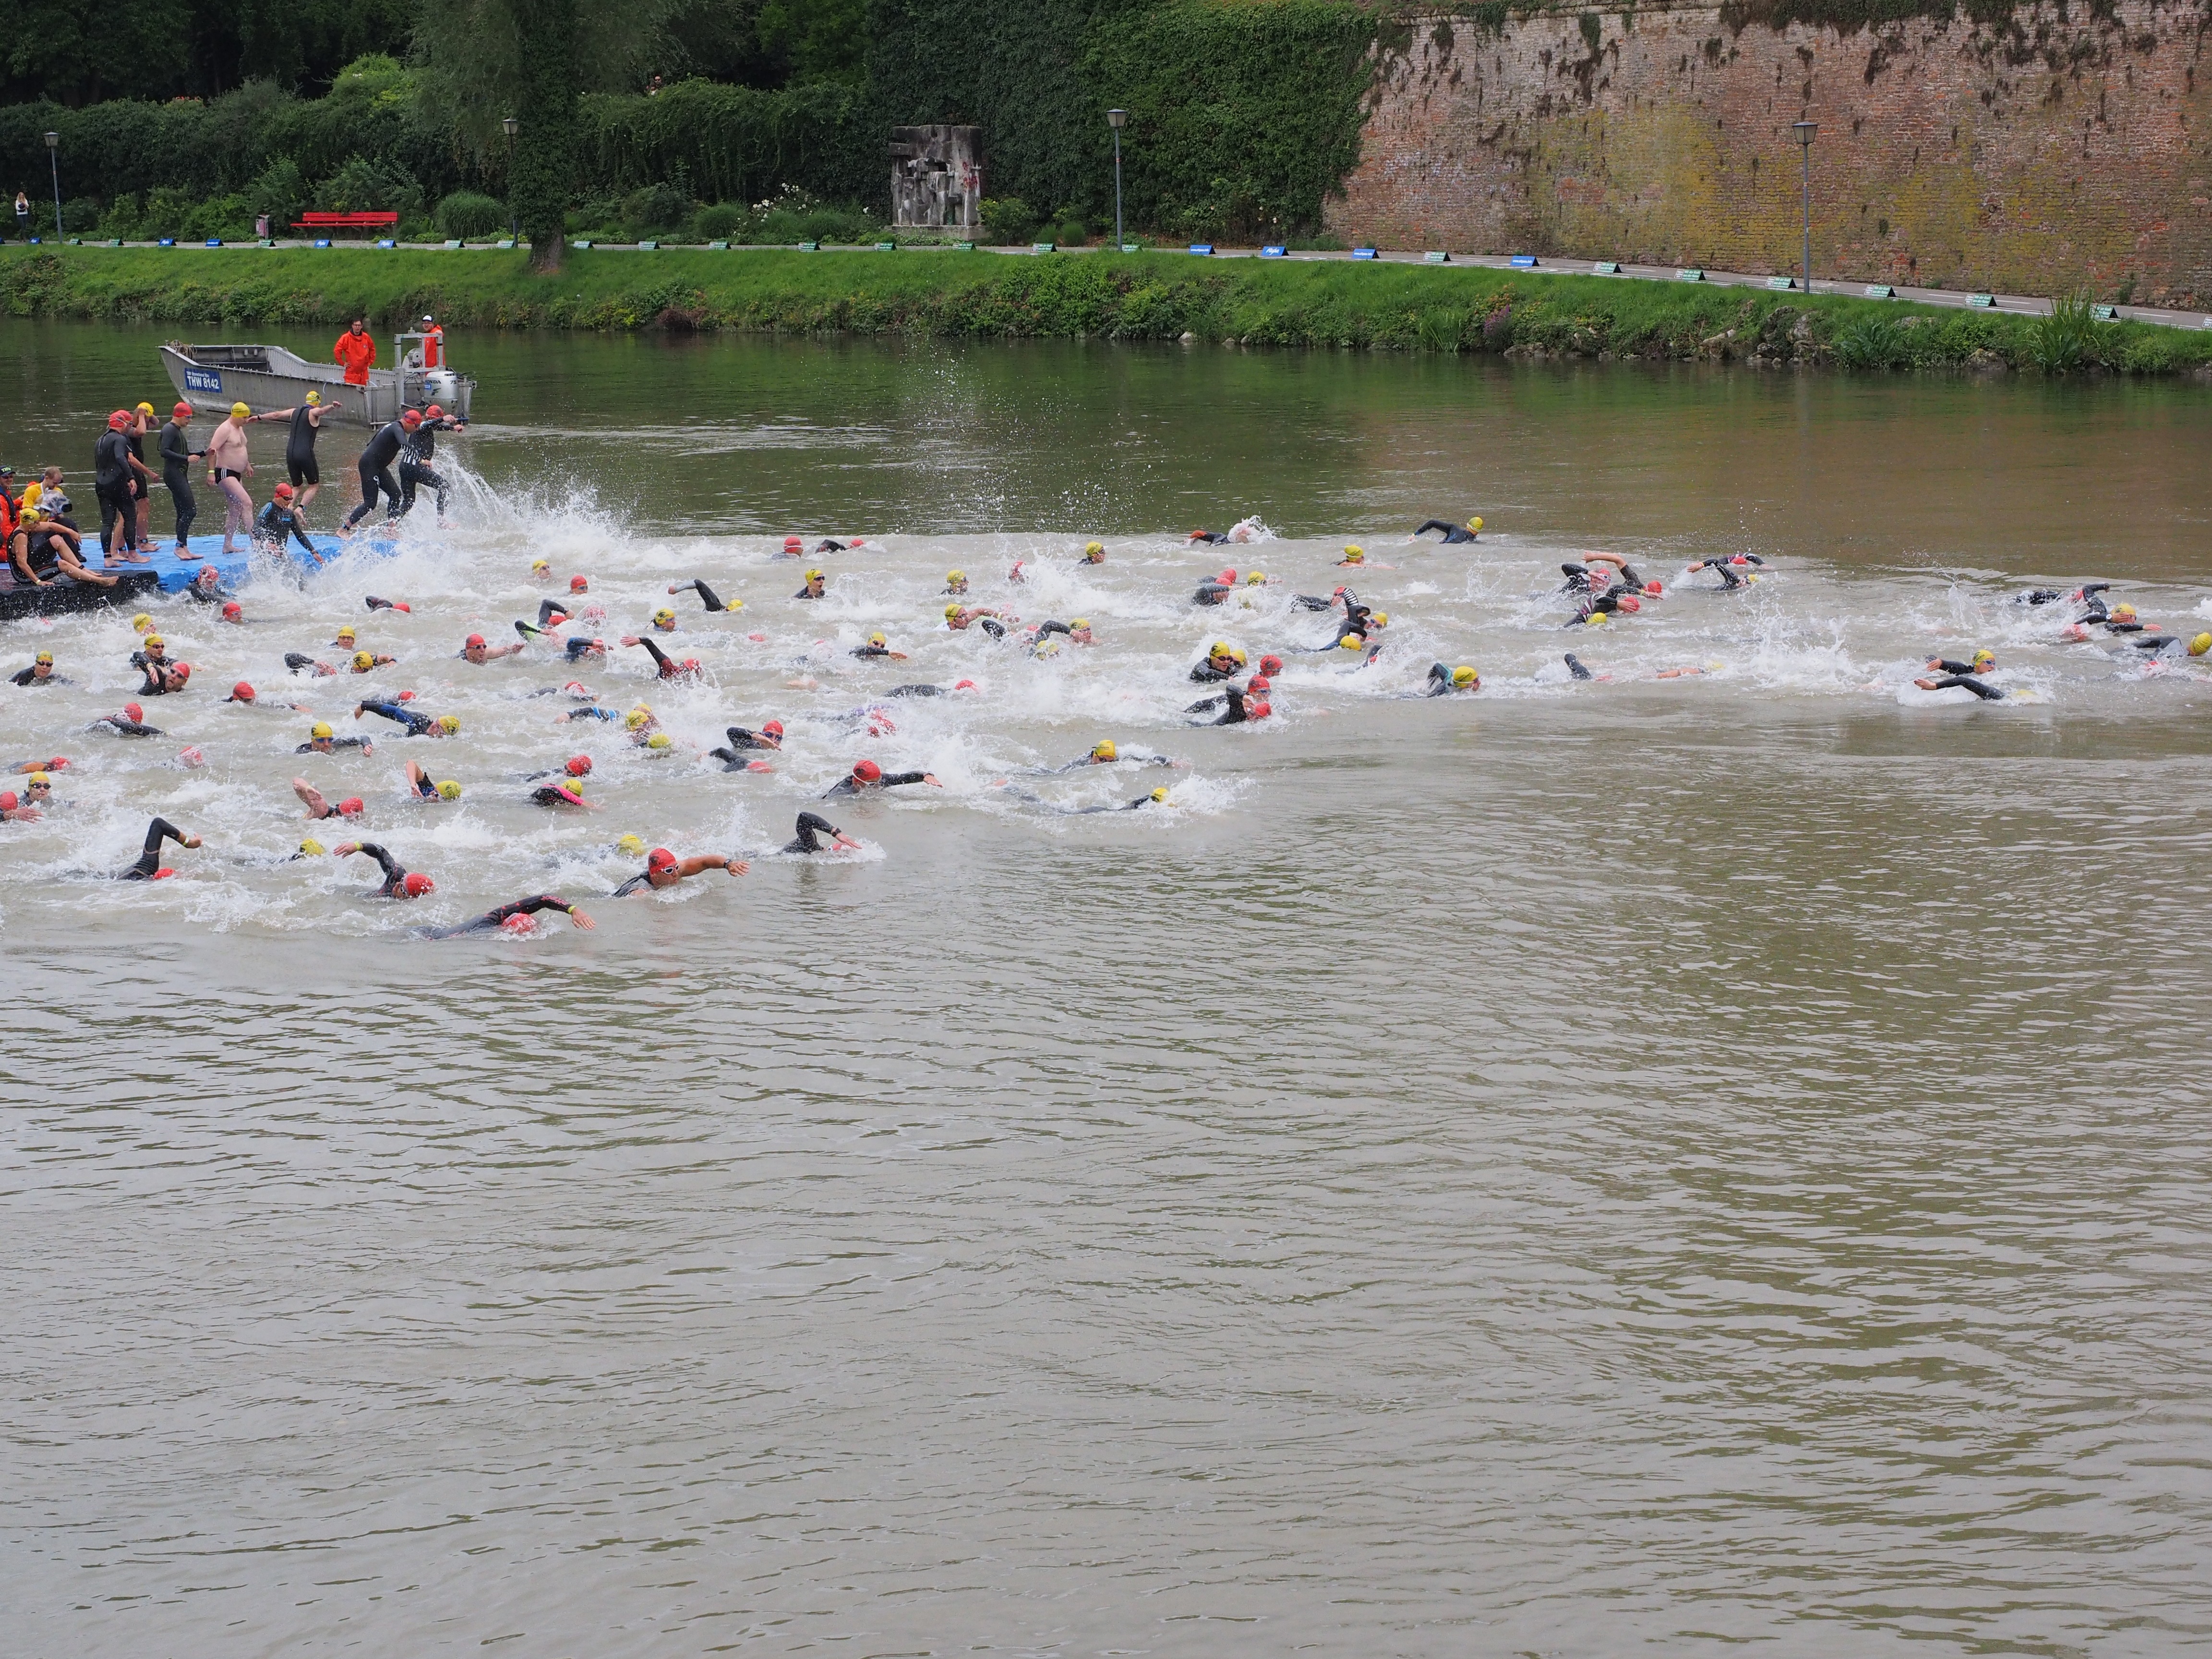
water, people, sport, boat, river, swim, paddle, vehicle, human, swimmer, start, crawl, competition, danube, sports, boating, rowing, water bird, athletes, triathlon, ulm, involved, track and field athletes, wetsuits, swim stroke